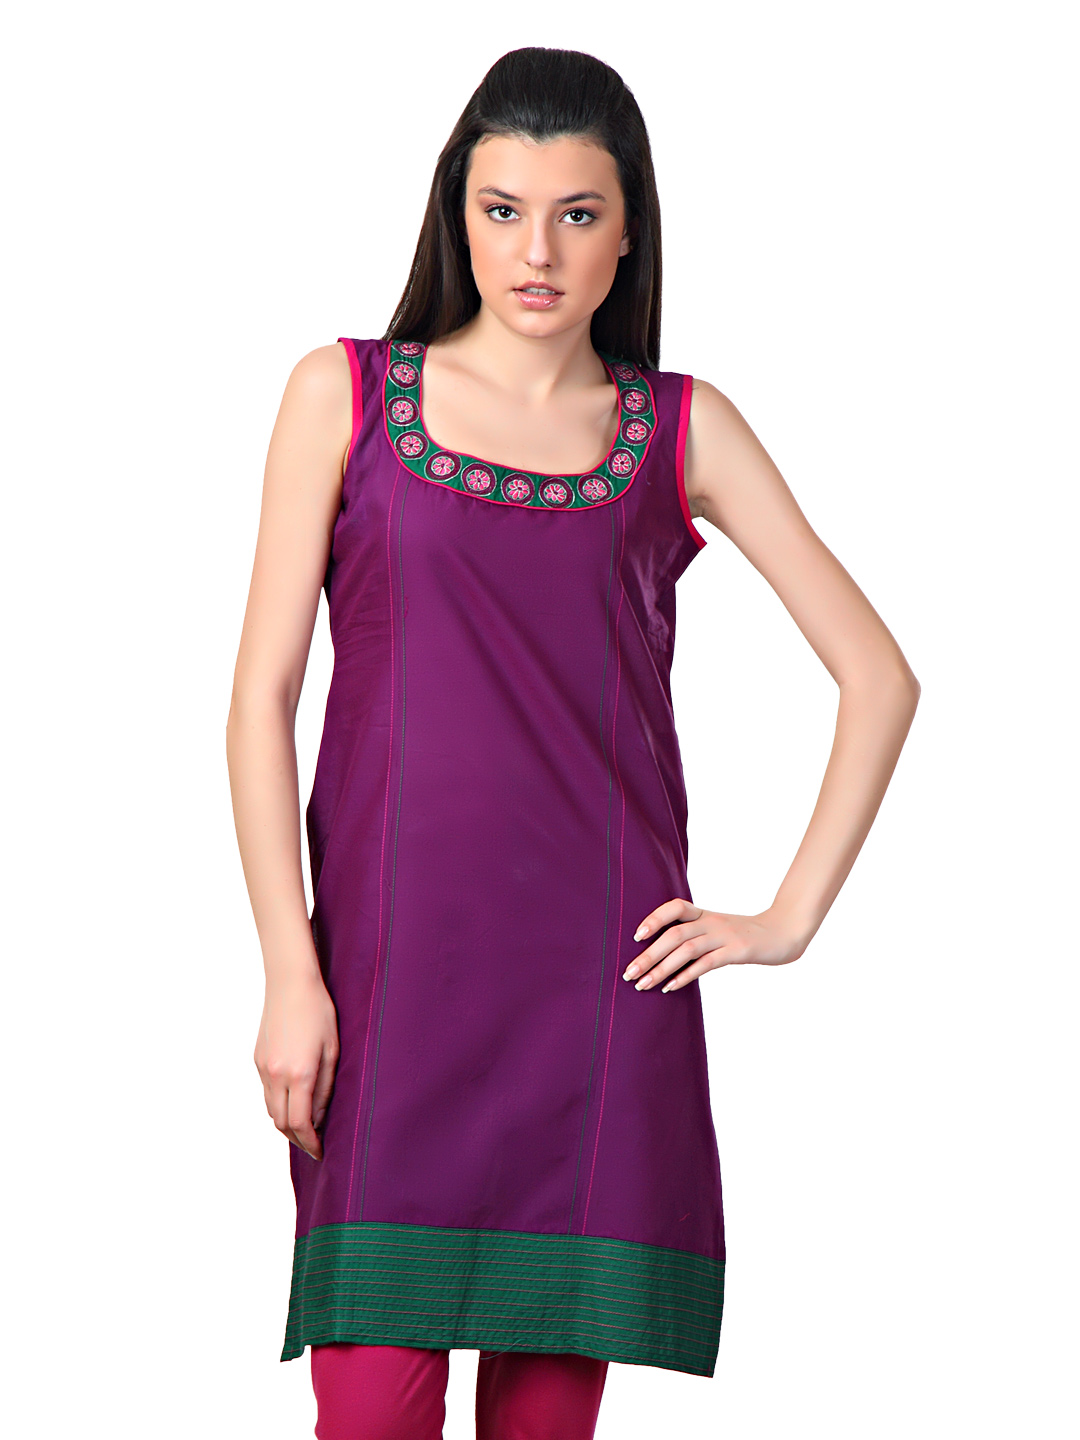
Span Women Purple Kurta
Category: Apparel / Topwear / Kurtas
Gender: Women
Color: Purple
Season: Summer 2012
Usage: Ethnic